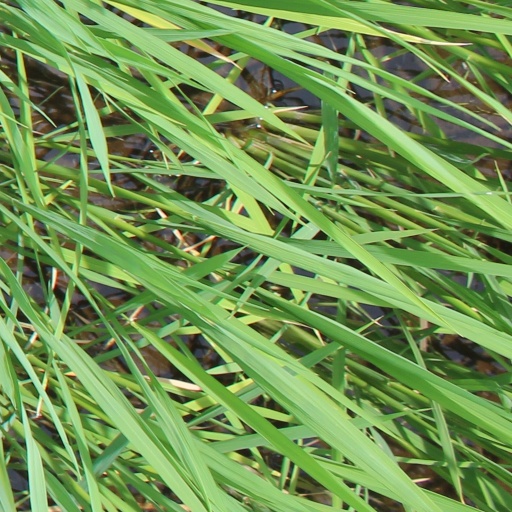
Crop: rice